Leon Pohle

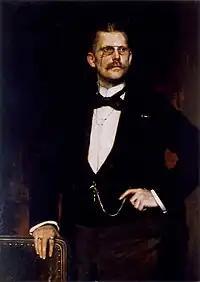
Portrait of (1854-1933), Oberbürgermeister of Chemnitz

Friedrich Leon Pohle (1 December 1841, Leipzig – 27 February 1908, Dresden) was a German painter. He is mostly known for his portraits.